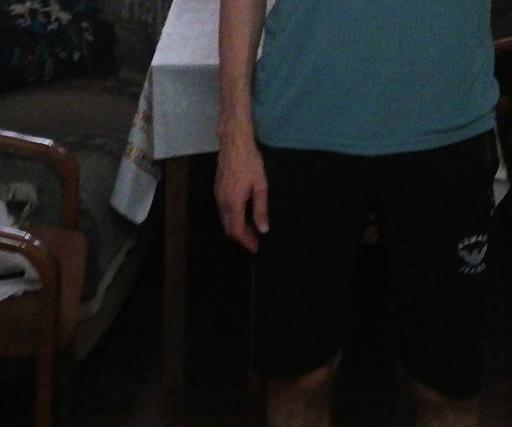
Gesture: no_gesture